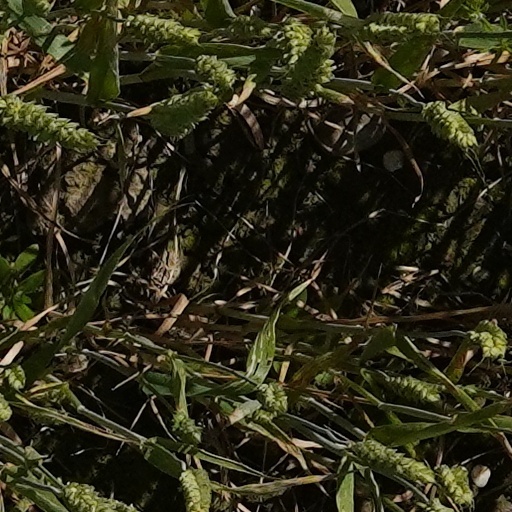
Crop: wheat